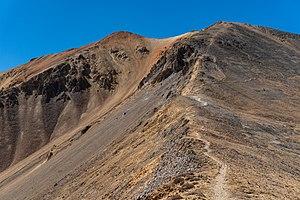
Le pic Redcloud, en anglais Redcloud Peak, est un sommet montagneux américain dans le comté de Hinsdale, au Colorado. Il culmine à 4 276 mètres d'altitude dans les monts San Juan.